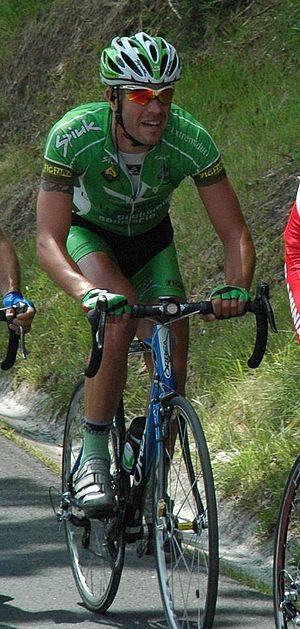
Enrique Salgueiro Alonso est un coureur cycliste espagnol. Il est professionnel entre 2003 et 2012.